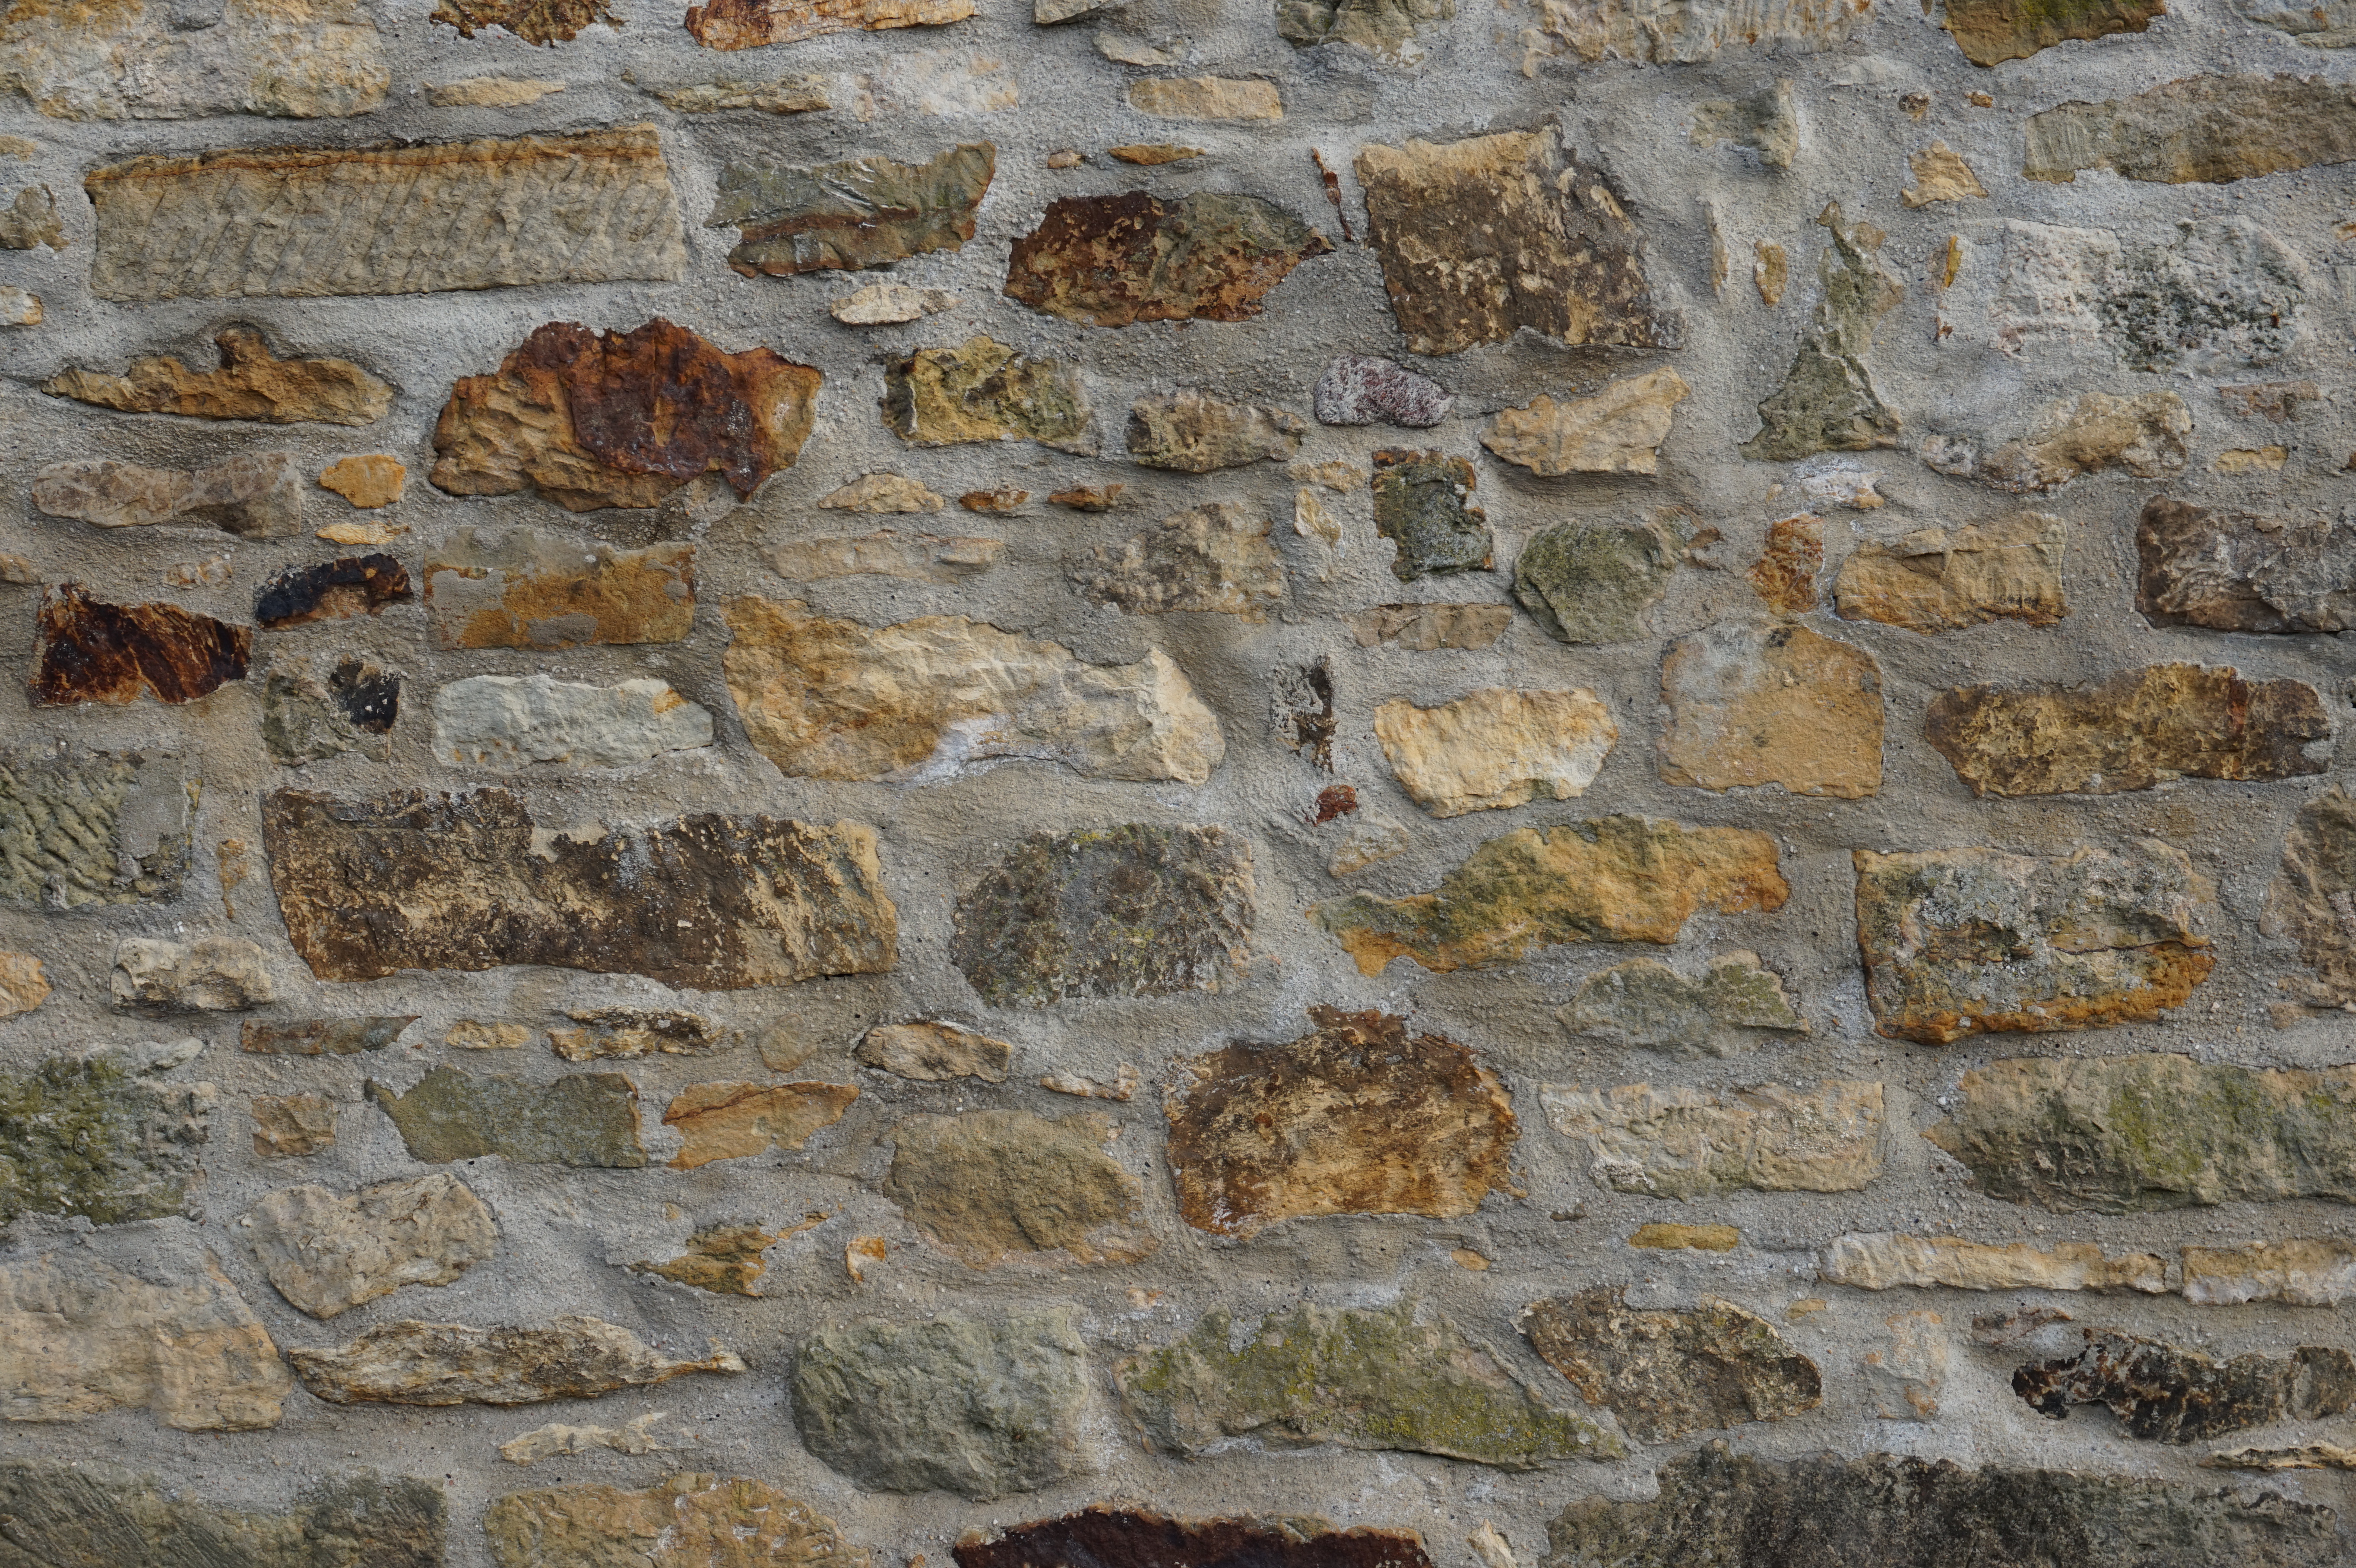
stone, wall, stone wall, rock, cobblestone, brick, geology, bedrock, outcrop, brickwork